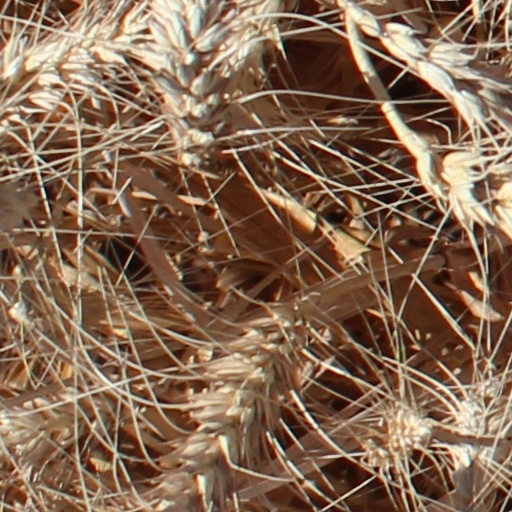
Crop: wheat